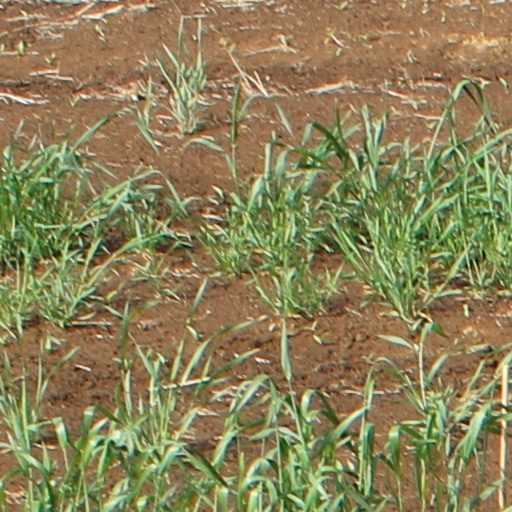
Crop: wheat